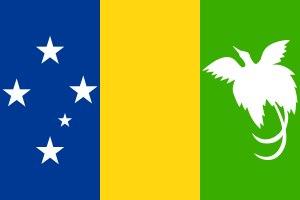
Le drapeau de la Papouasie-Nouvelle-Guinée fut adopté le 1ᵉʳ juillet 1971.